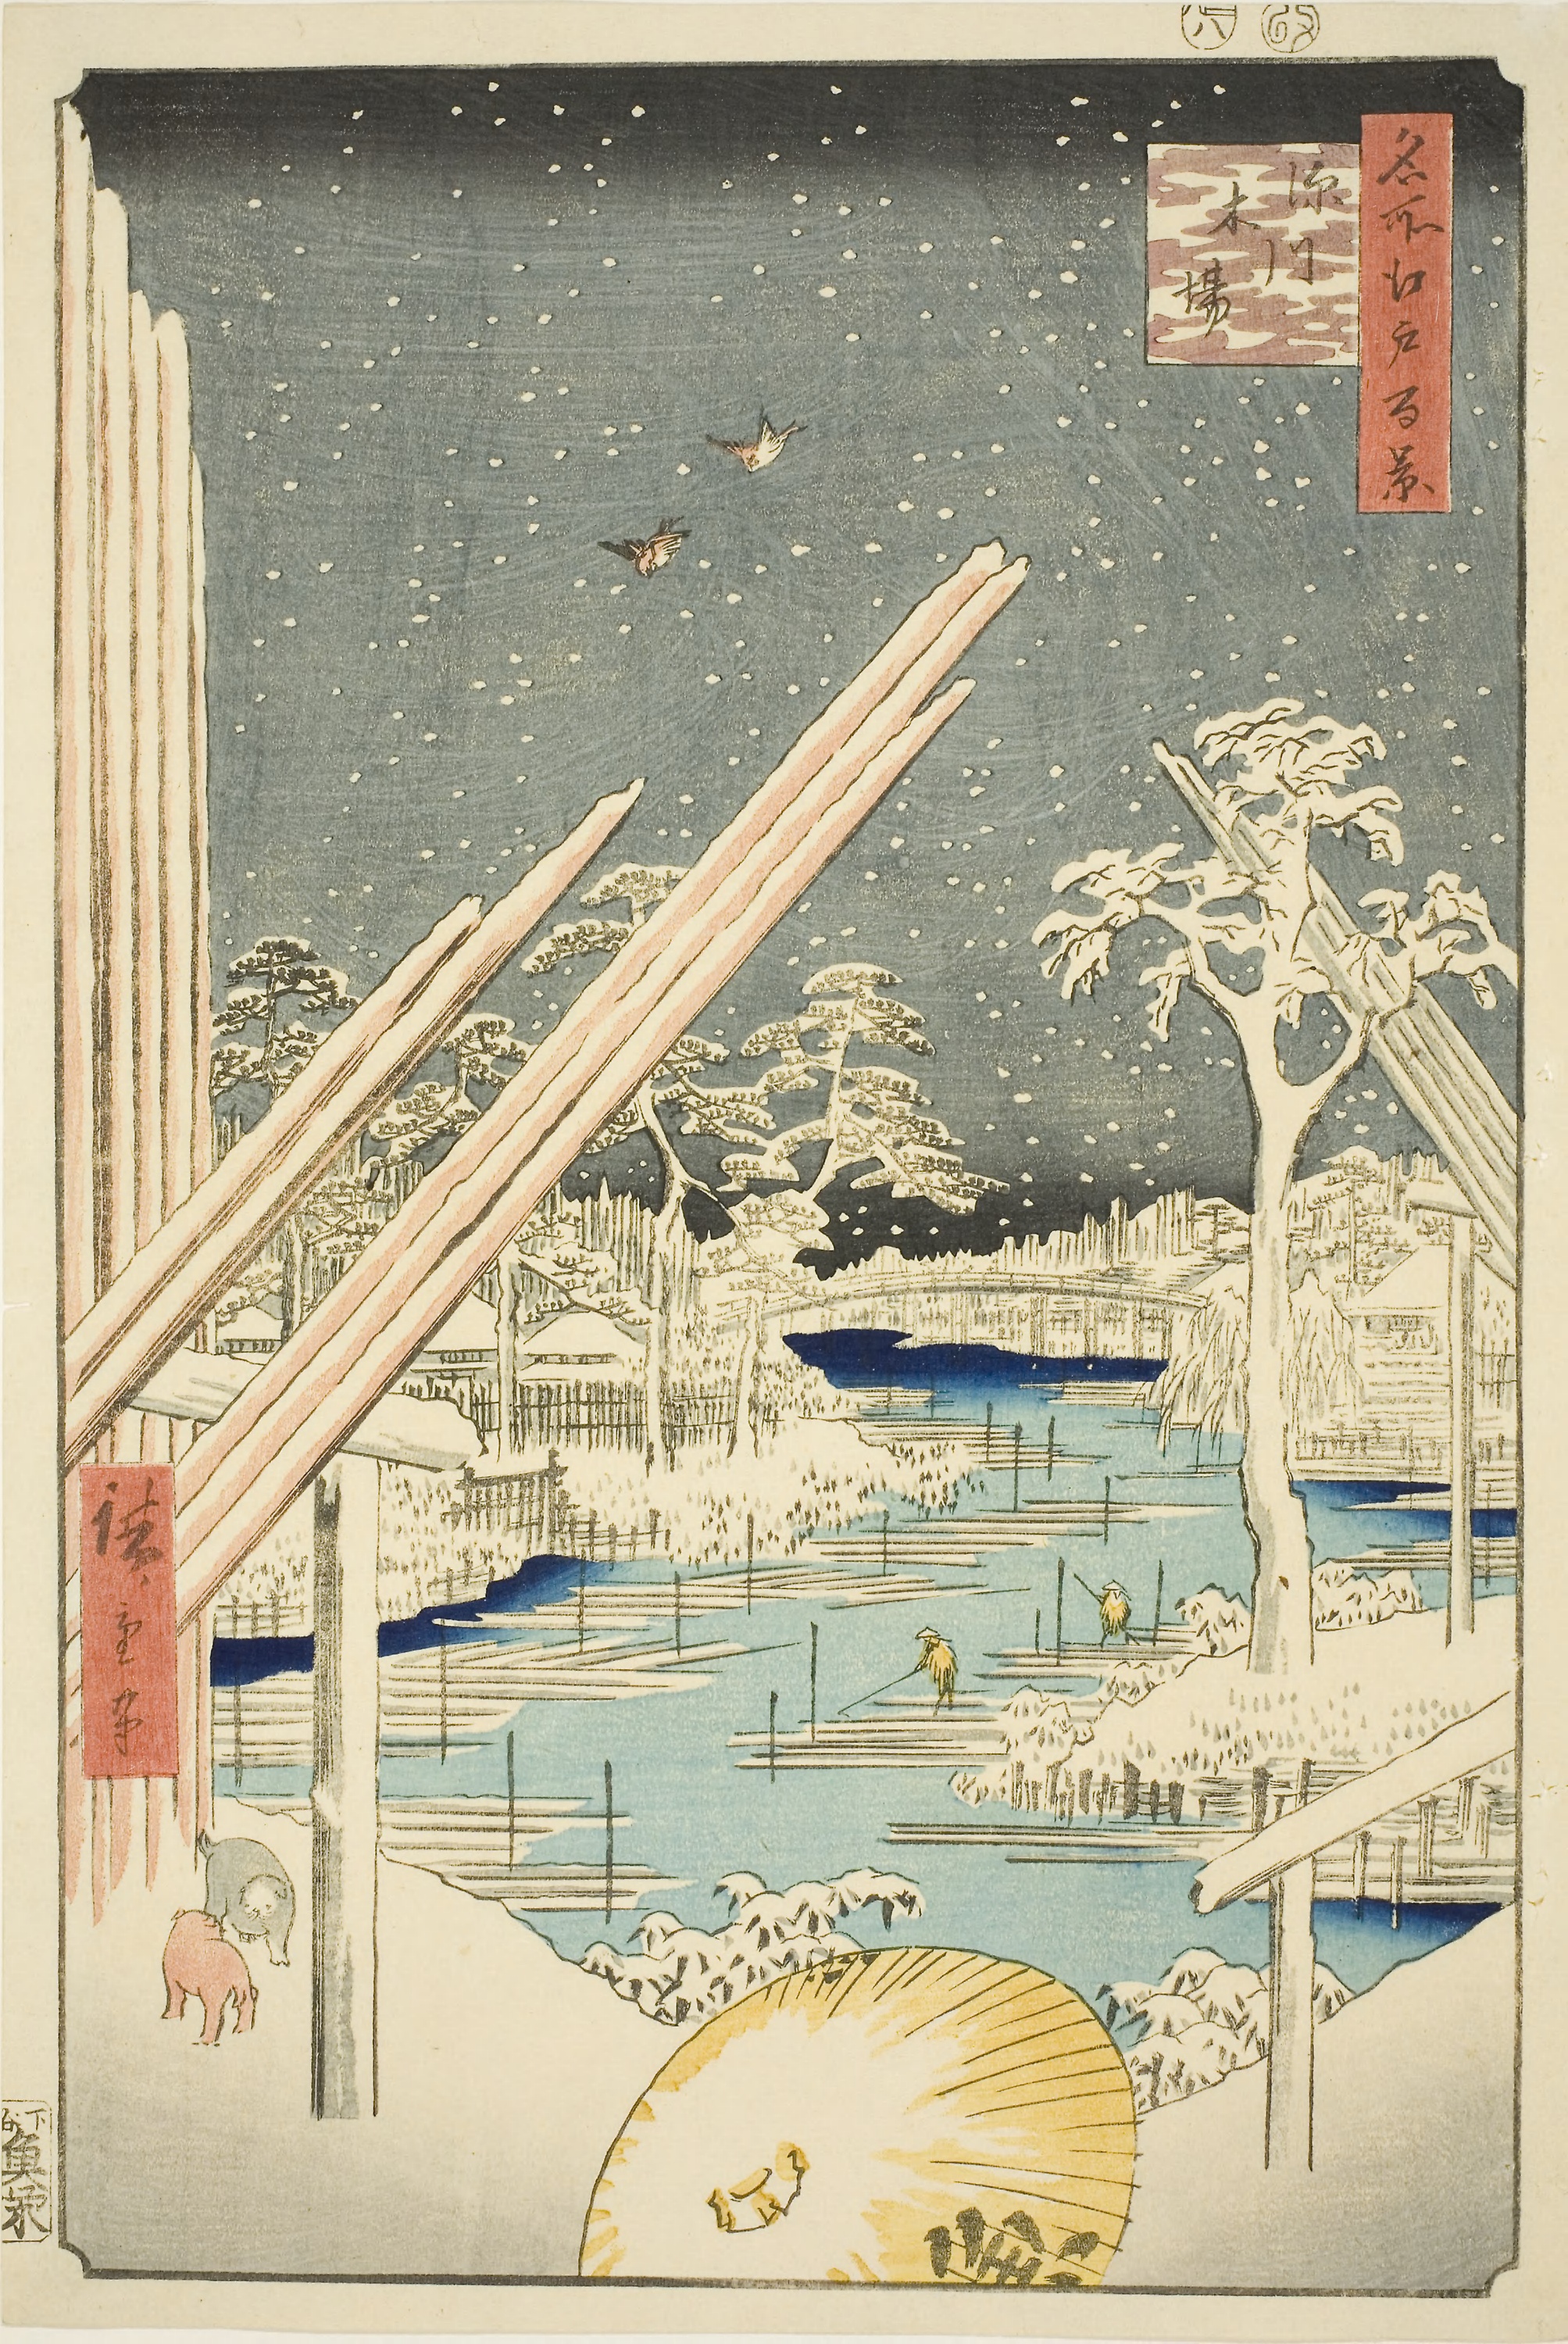
art, illustration